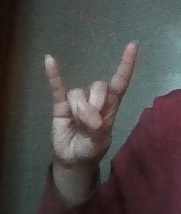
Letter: la